Abdalla Hamdok government

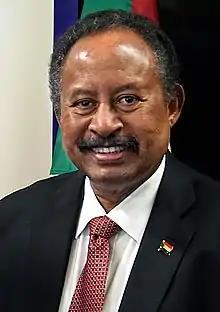
Abdalla Hamdok

The Abdalla Hamdok government was the cabinet of the Republic of the Sudan formed in the aftermath of the 11 April 2019 Sudanese coup d'état.